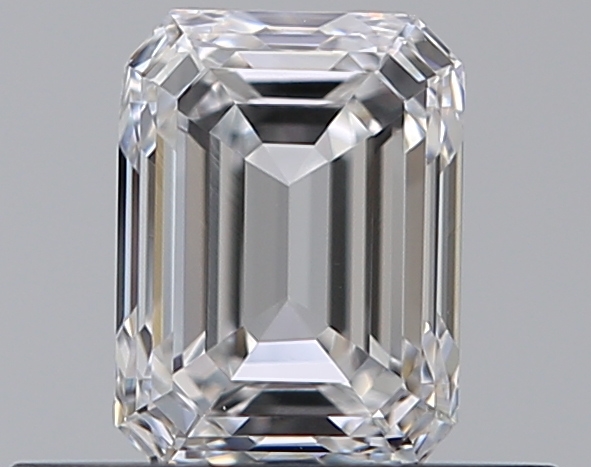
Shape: emerald
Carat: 0.5
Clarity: VVS2
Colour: D
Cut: VG
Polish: VG
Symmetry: GD
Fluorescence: F
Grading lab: GIA
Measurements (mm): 4.96 x 3.7 x 2.58